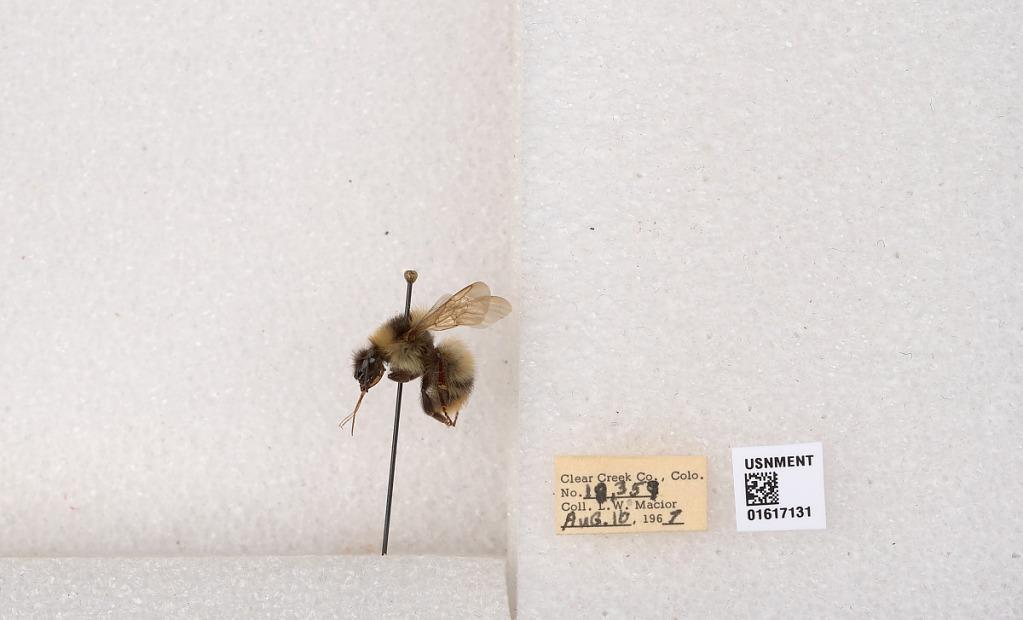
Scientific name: Bombus kirbyellus
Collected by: L. Macior
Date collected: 1967-8-10
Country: United States
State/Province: Colorado
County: Clear Creek
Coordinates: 39.6891, -105.644